Elize Ryd

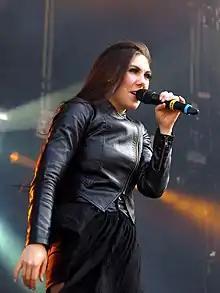
Ryd live with Amaranthe at Tuska Open Air 2013

In early 2009, Amaranthe released their debut EP, "Leave Everything Behind". In early 2011, they released their first two singles, "Hunger" and "Rain" before releasing their debut album "Amaranthe", which reached a peak position of 35th on Swedish charts and 16th on Finnish Charts. With this album, the band released two music videos: one for the aforementioned song "Hunger" and another for the song "Amaranthine". Both were directed by Patric Ullaeus for Revolver Films. There was also a video shot for "1.000.000 Lightyears", the fourth single from their debut album.